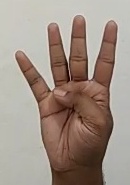
ASL sign: 4